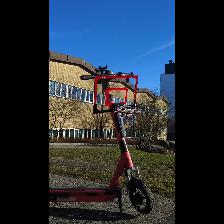
Label: NonHuman